Tshombe Government

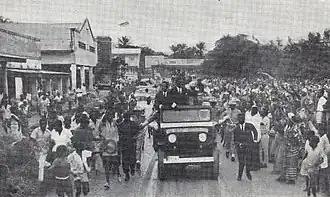
Prime Minister Tshombe touring Stanleyville in 1964

As prime minister, Tshombe briefly enjoyed a substantial amount of popularity among the crowds of Léopoldville. However, the positive feeling surrounding his assumption of the premiership eroded relatively quickly.